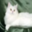
Label: cat